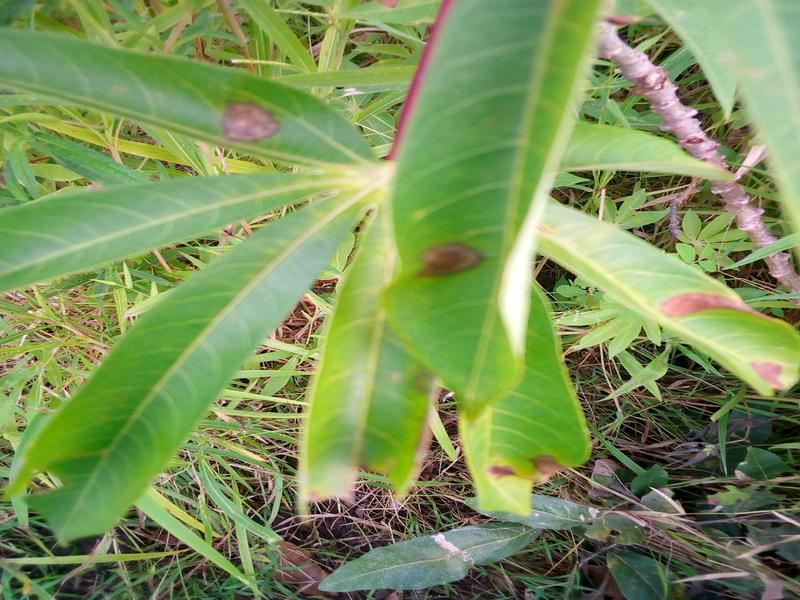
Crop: cassava
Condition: bacterial_blight